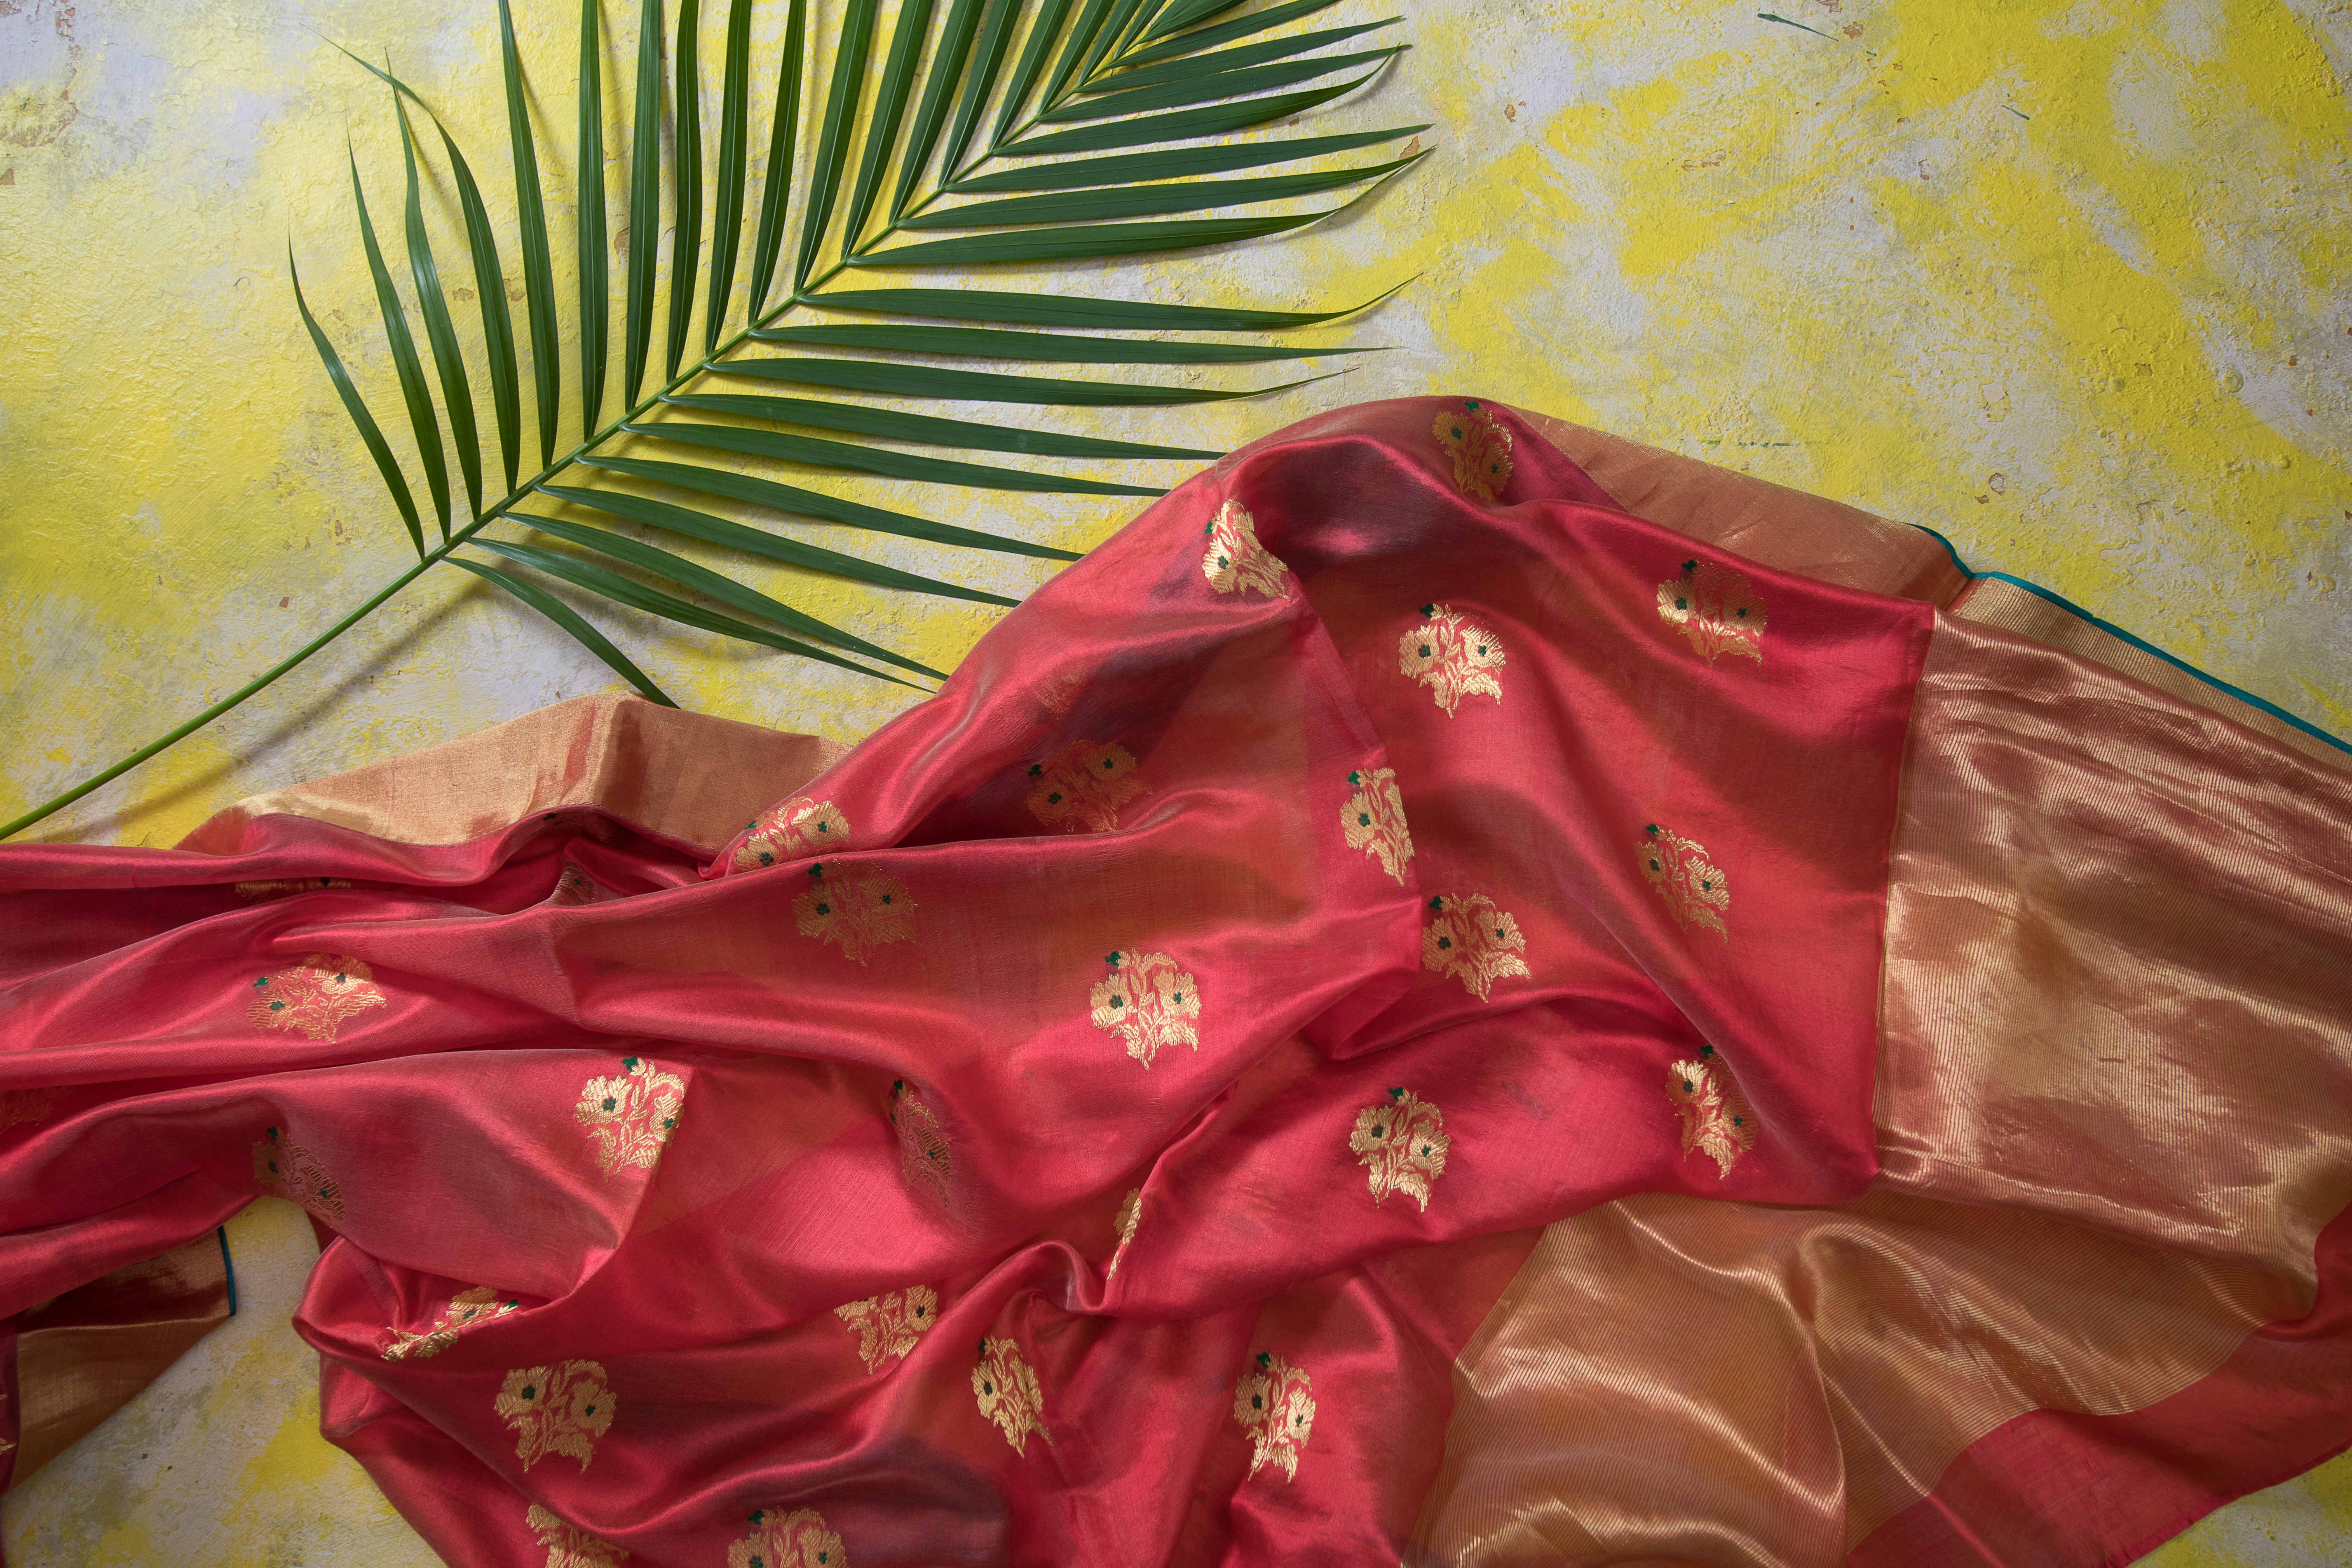
wedding, wear, red, pink, magenta, silk, textile, satin, plant, painting, Tints and shades